Green neon tetra

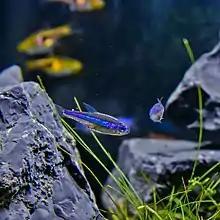
A Green neon tetra with the lack of red stripe clearly visible

This fish loses its brilliant blue and red colors when lights are switched off, but regains them when lights are switched on again.